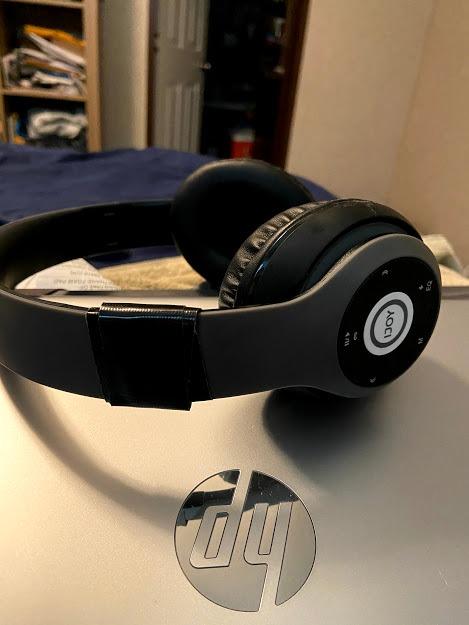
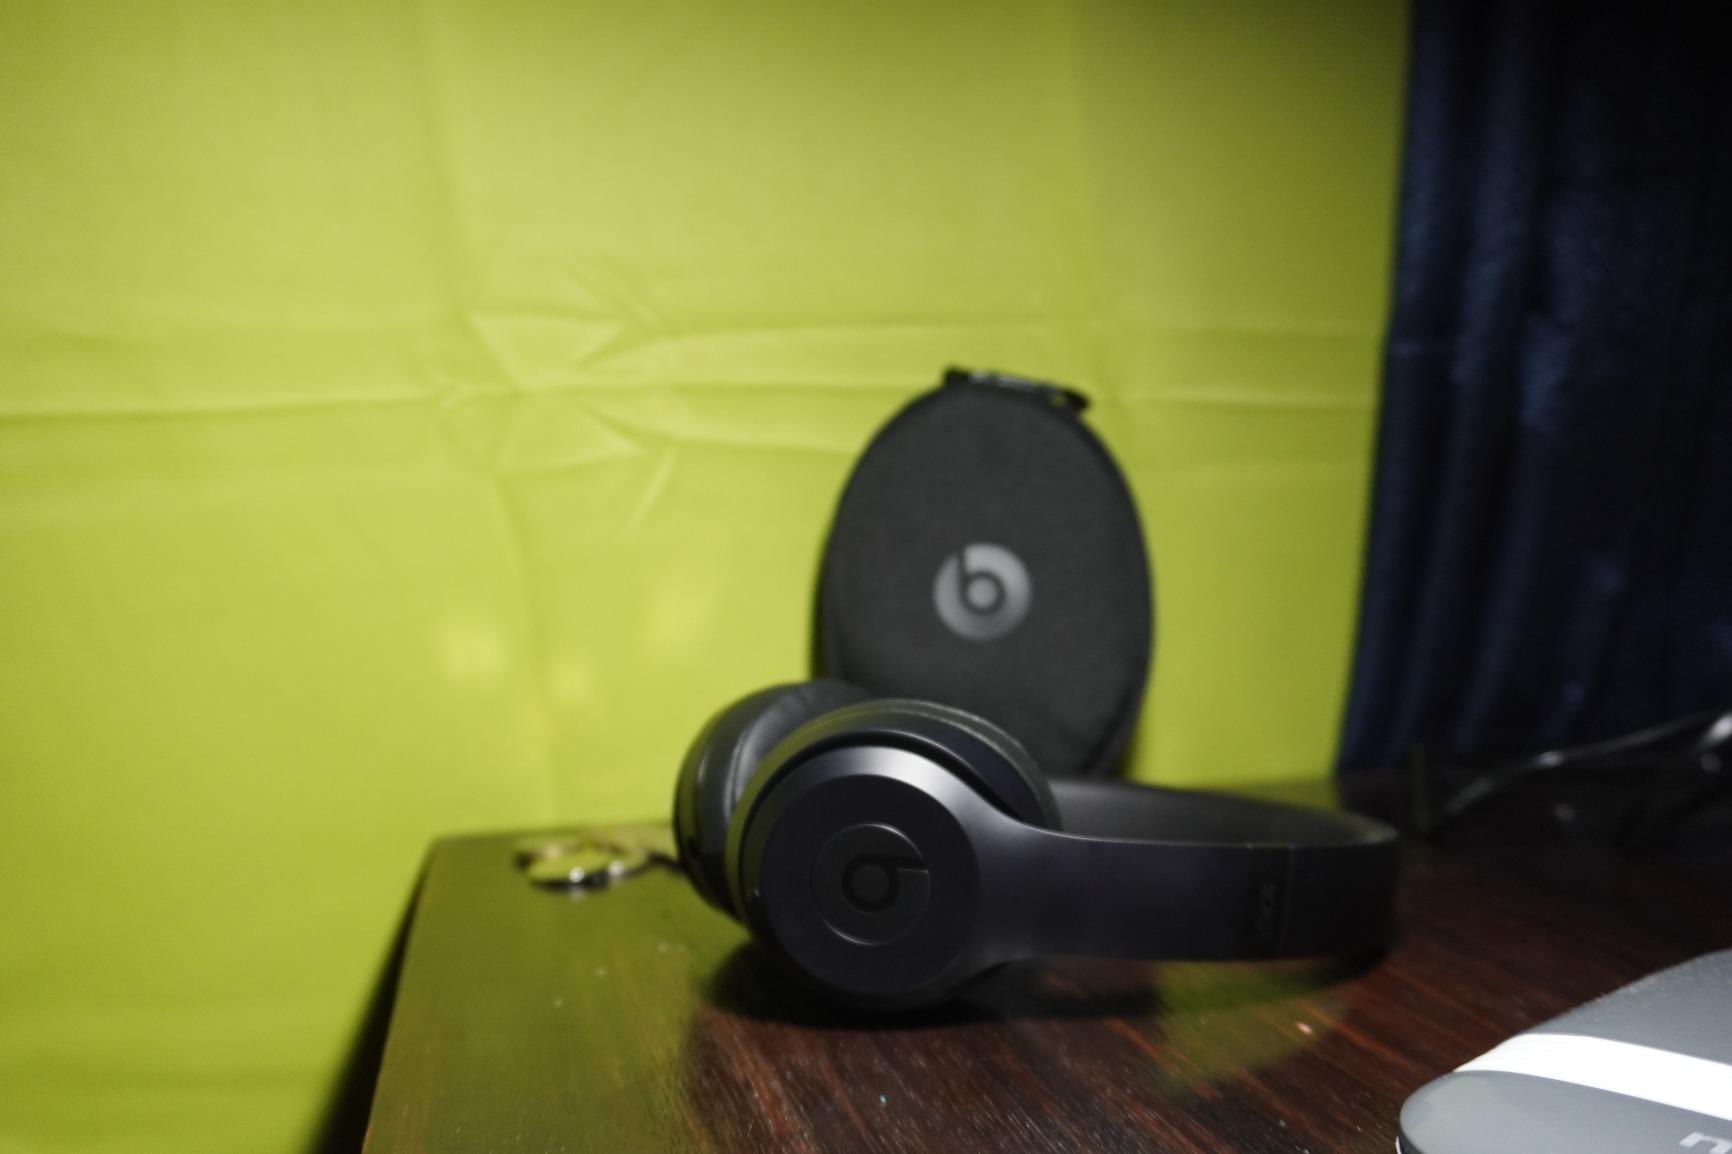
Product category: headphones
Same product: no